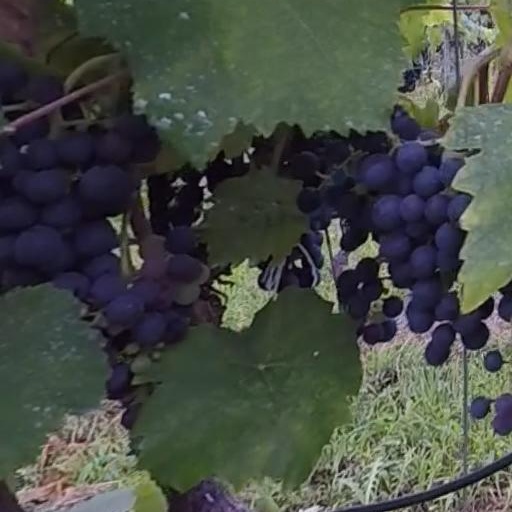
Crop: grape